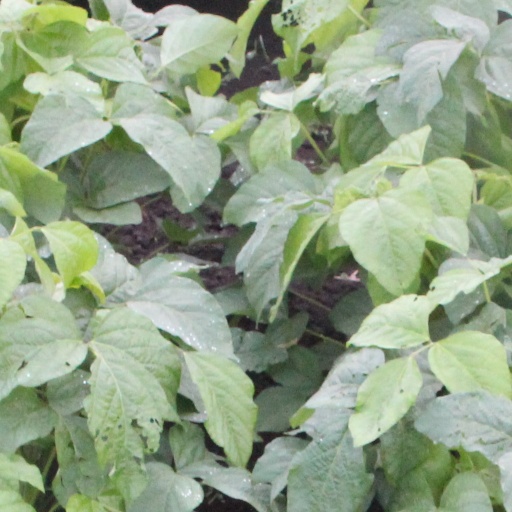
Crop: soybean